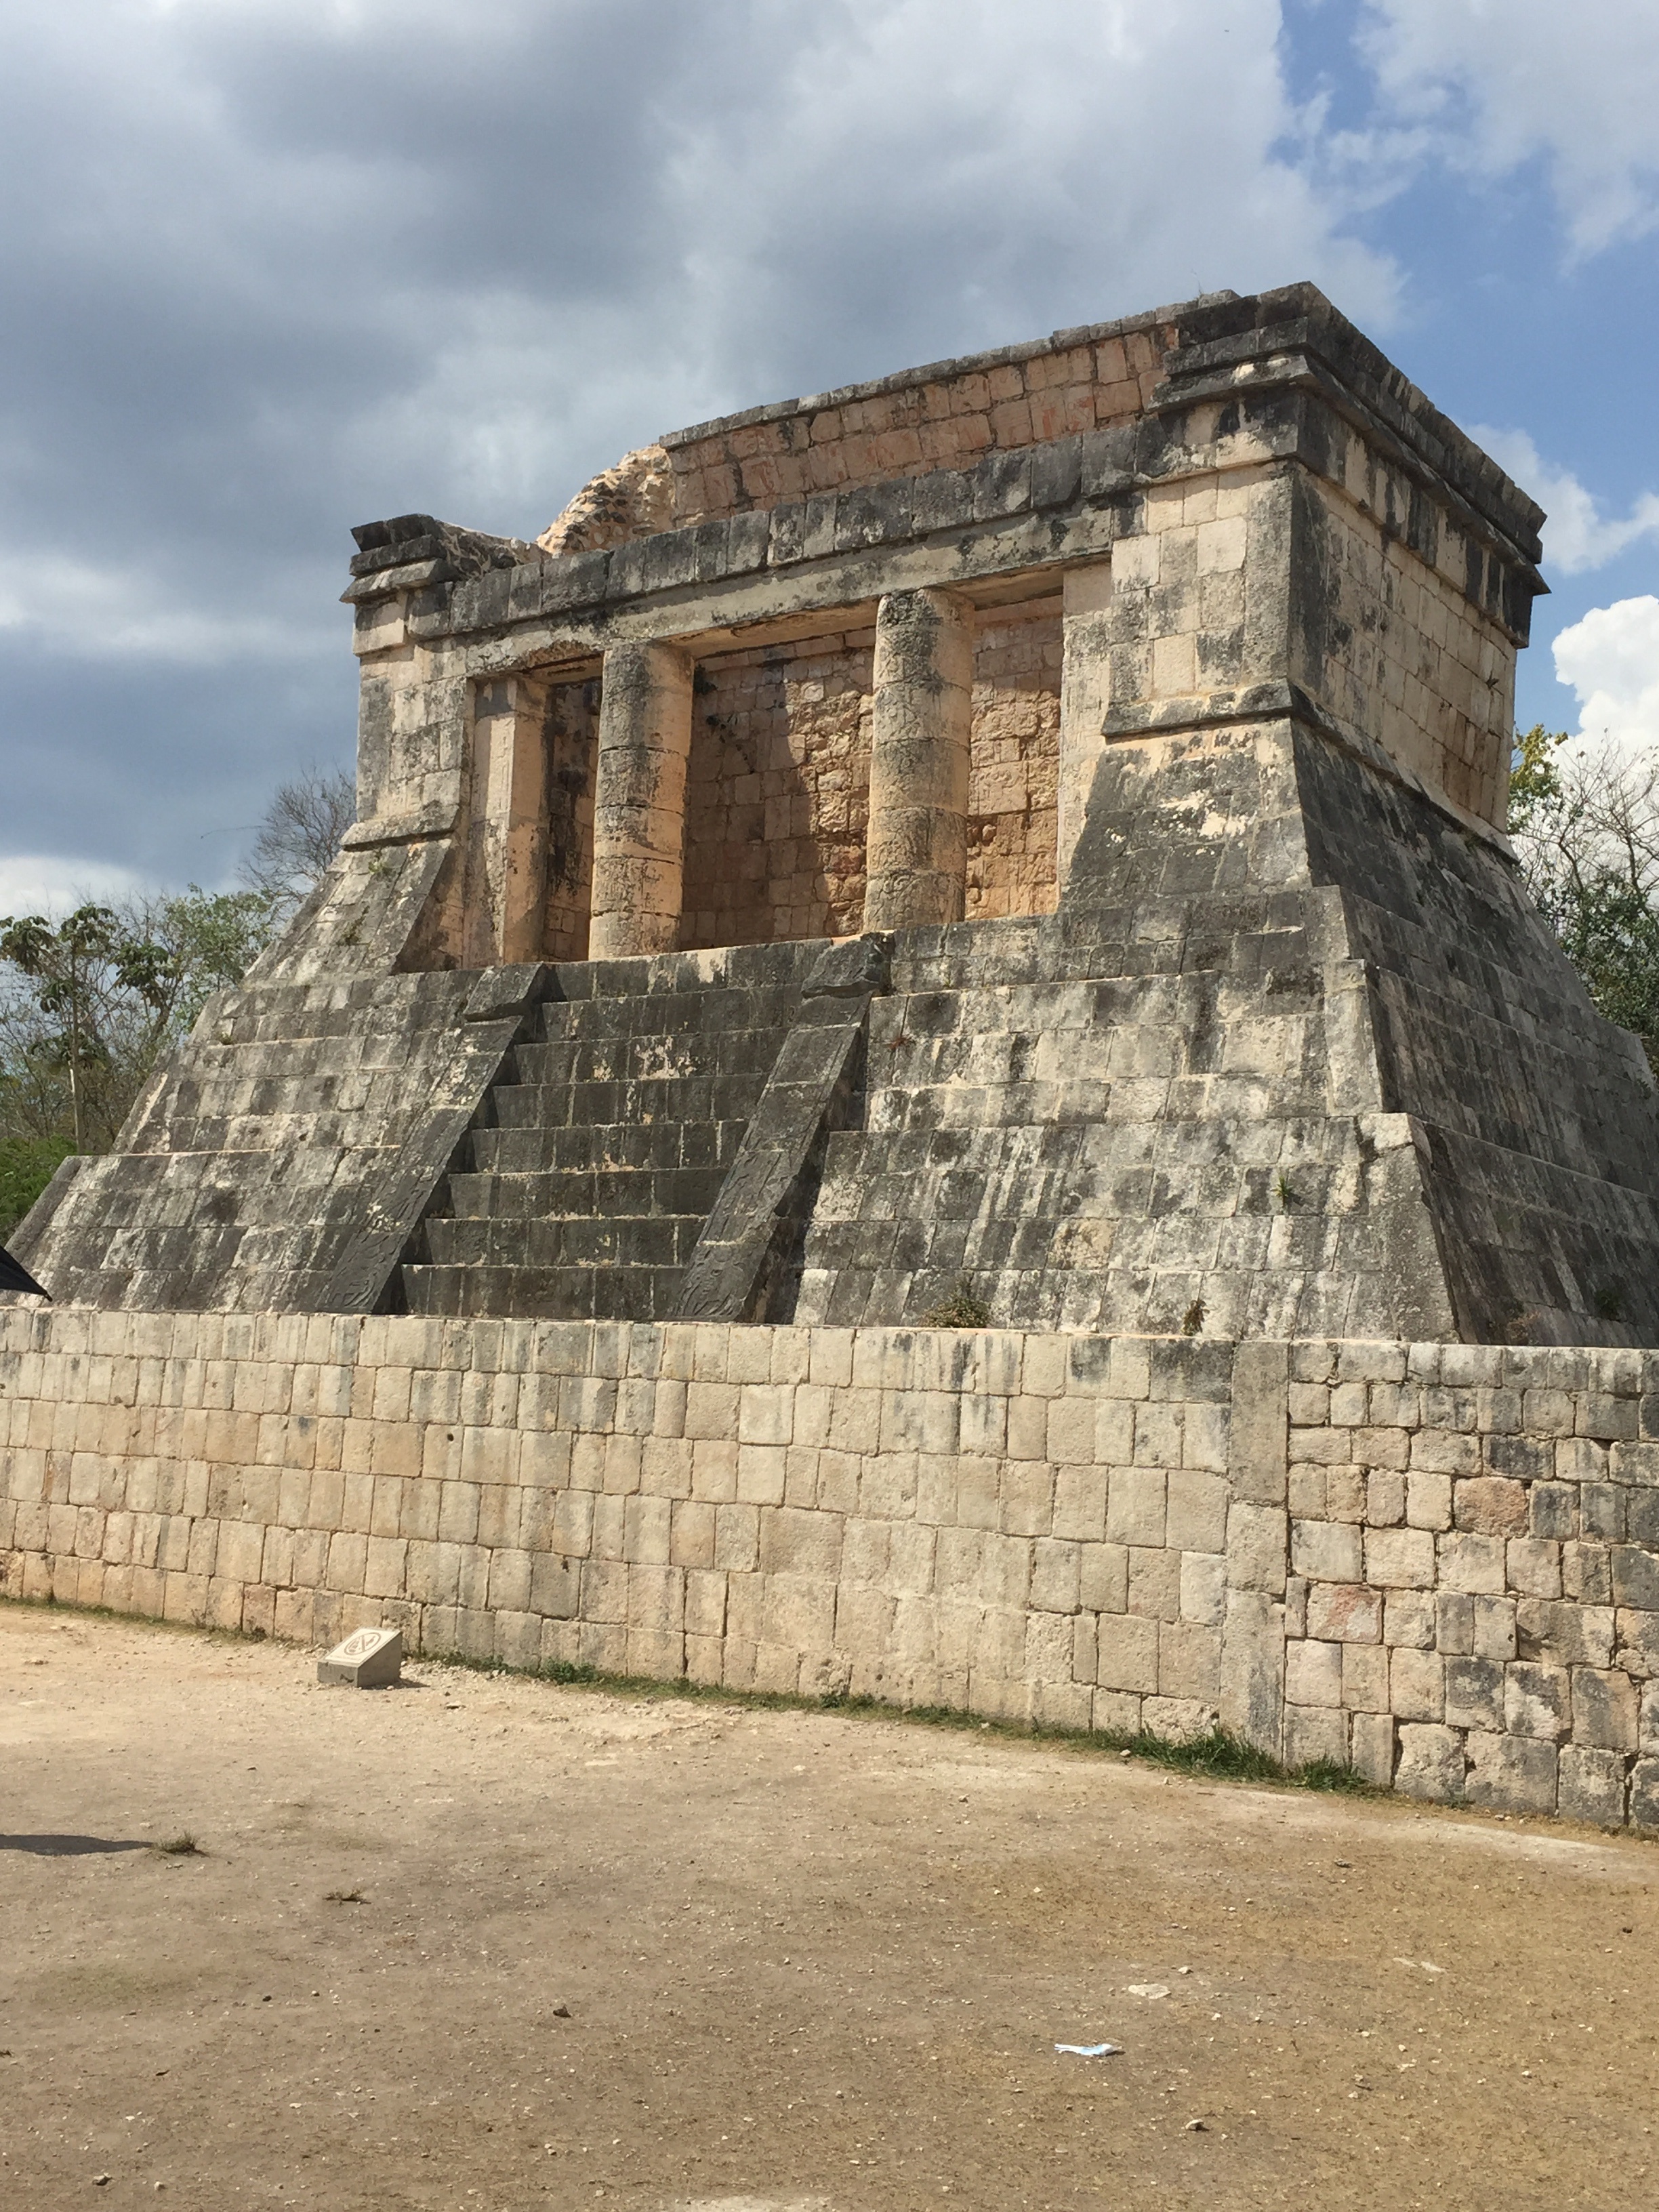
rock, architecture, building, wall, stone, monument, arch, ancient, landmark, fortification, ruin, place of worship, mayan, temple, mexico, ruins, archeology, culture, history, mexican, yucatan, archaeological site, unesco world heritage site, historic site, ancient history, ancient roman architecture, maya civilization